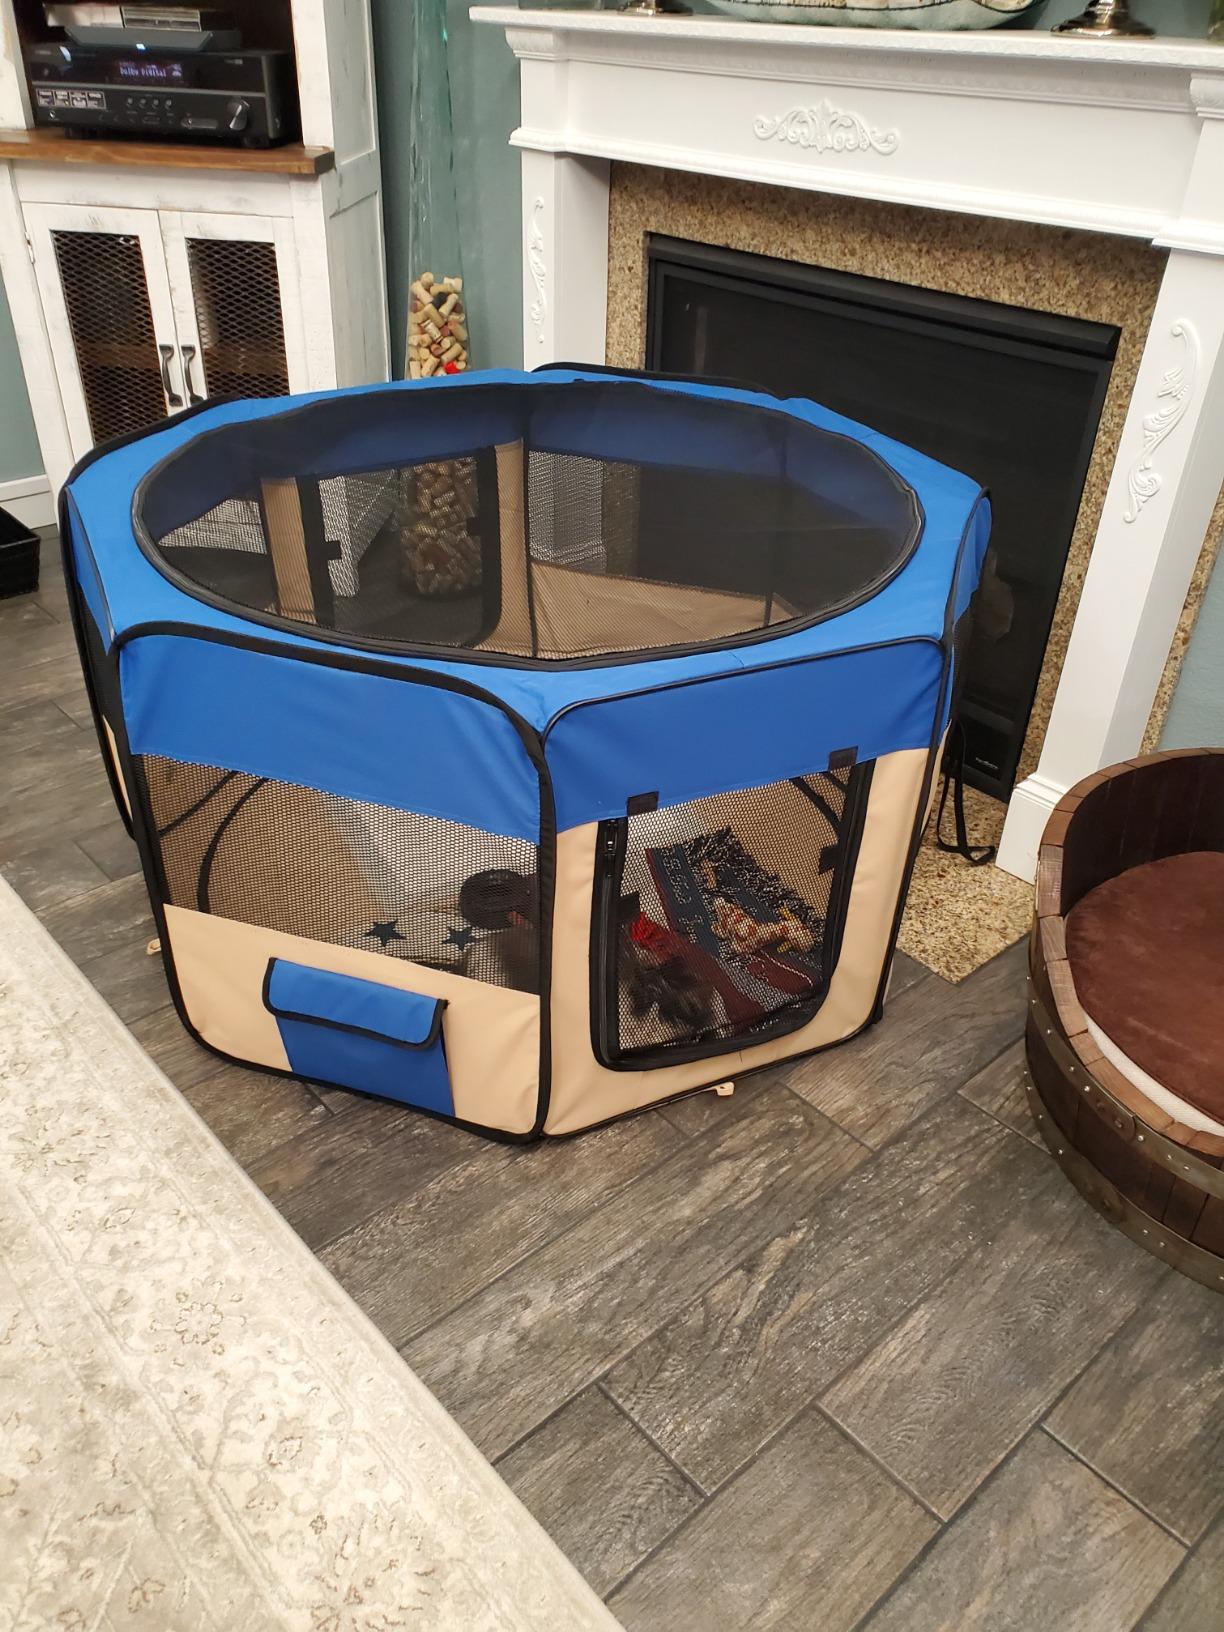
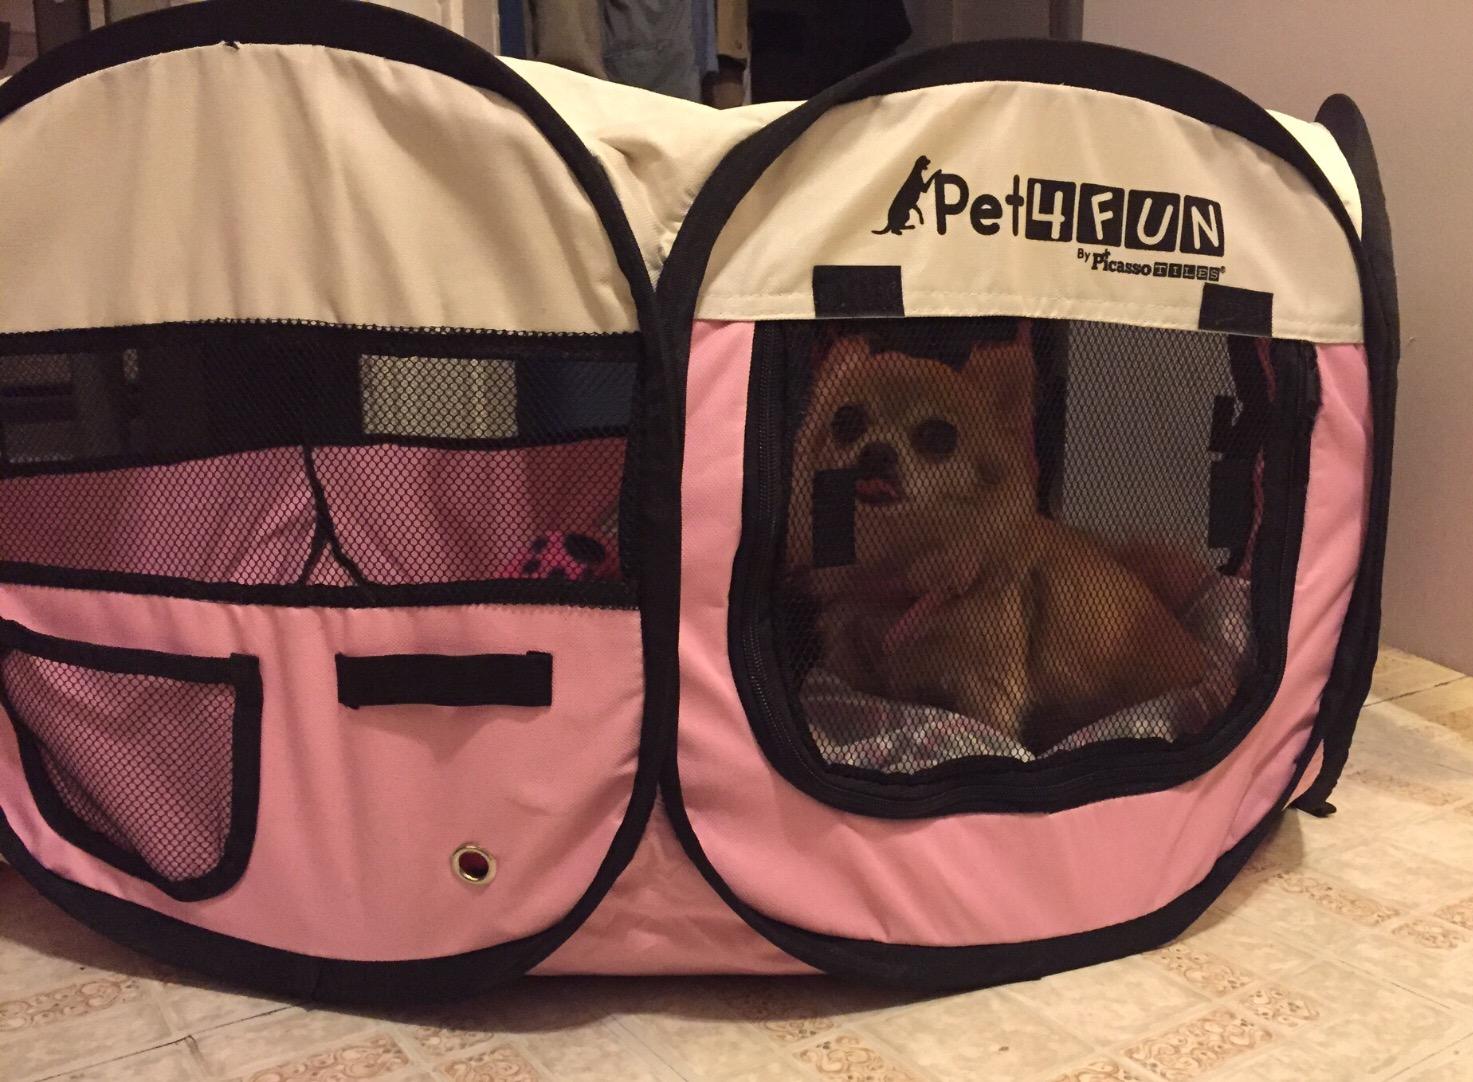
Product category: items_kennel
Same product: no